Harry S. Truman

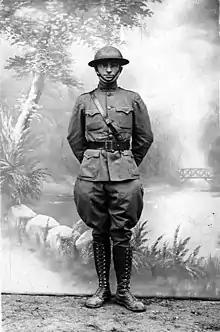
Truman in uniform, 1918

In mid-1918, about one million soldiers of the American Expeditionary Forces (AEF) were in France. Truman was promoted to captain effective April 23, and in July became commander of the newly arrived Battery D, 129th Field Artillery, 35th Division. Battery D was known for its discipline problems, and Truman was initially unpopular because of his efforts to restore order. Despite attempts by the men to intimidate him into quitting, Truman succeeded by making his corporals and sergeants accountable for discipline. He promised to back them up if they performed capably and reduce them to private if they did not. In an event memorialized in battery lore as "The Battle of Who Run", his soldiers began to flee during a sudden night attack by the Germans in the Vosges Mountains; Truman succeeded at ordering his men to stay and fight, using profanity from his railroad days. The men were so surprised to hear Truman use such language that they immediately obeyed.